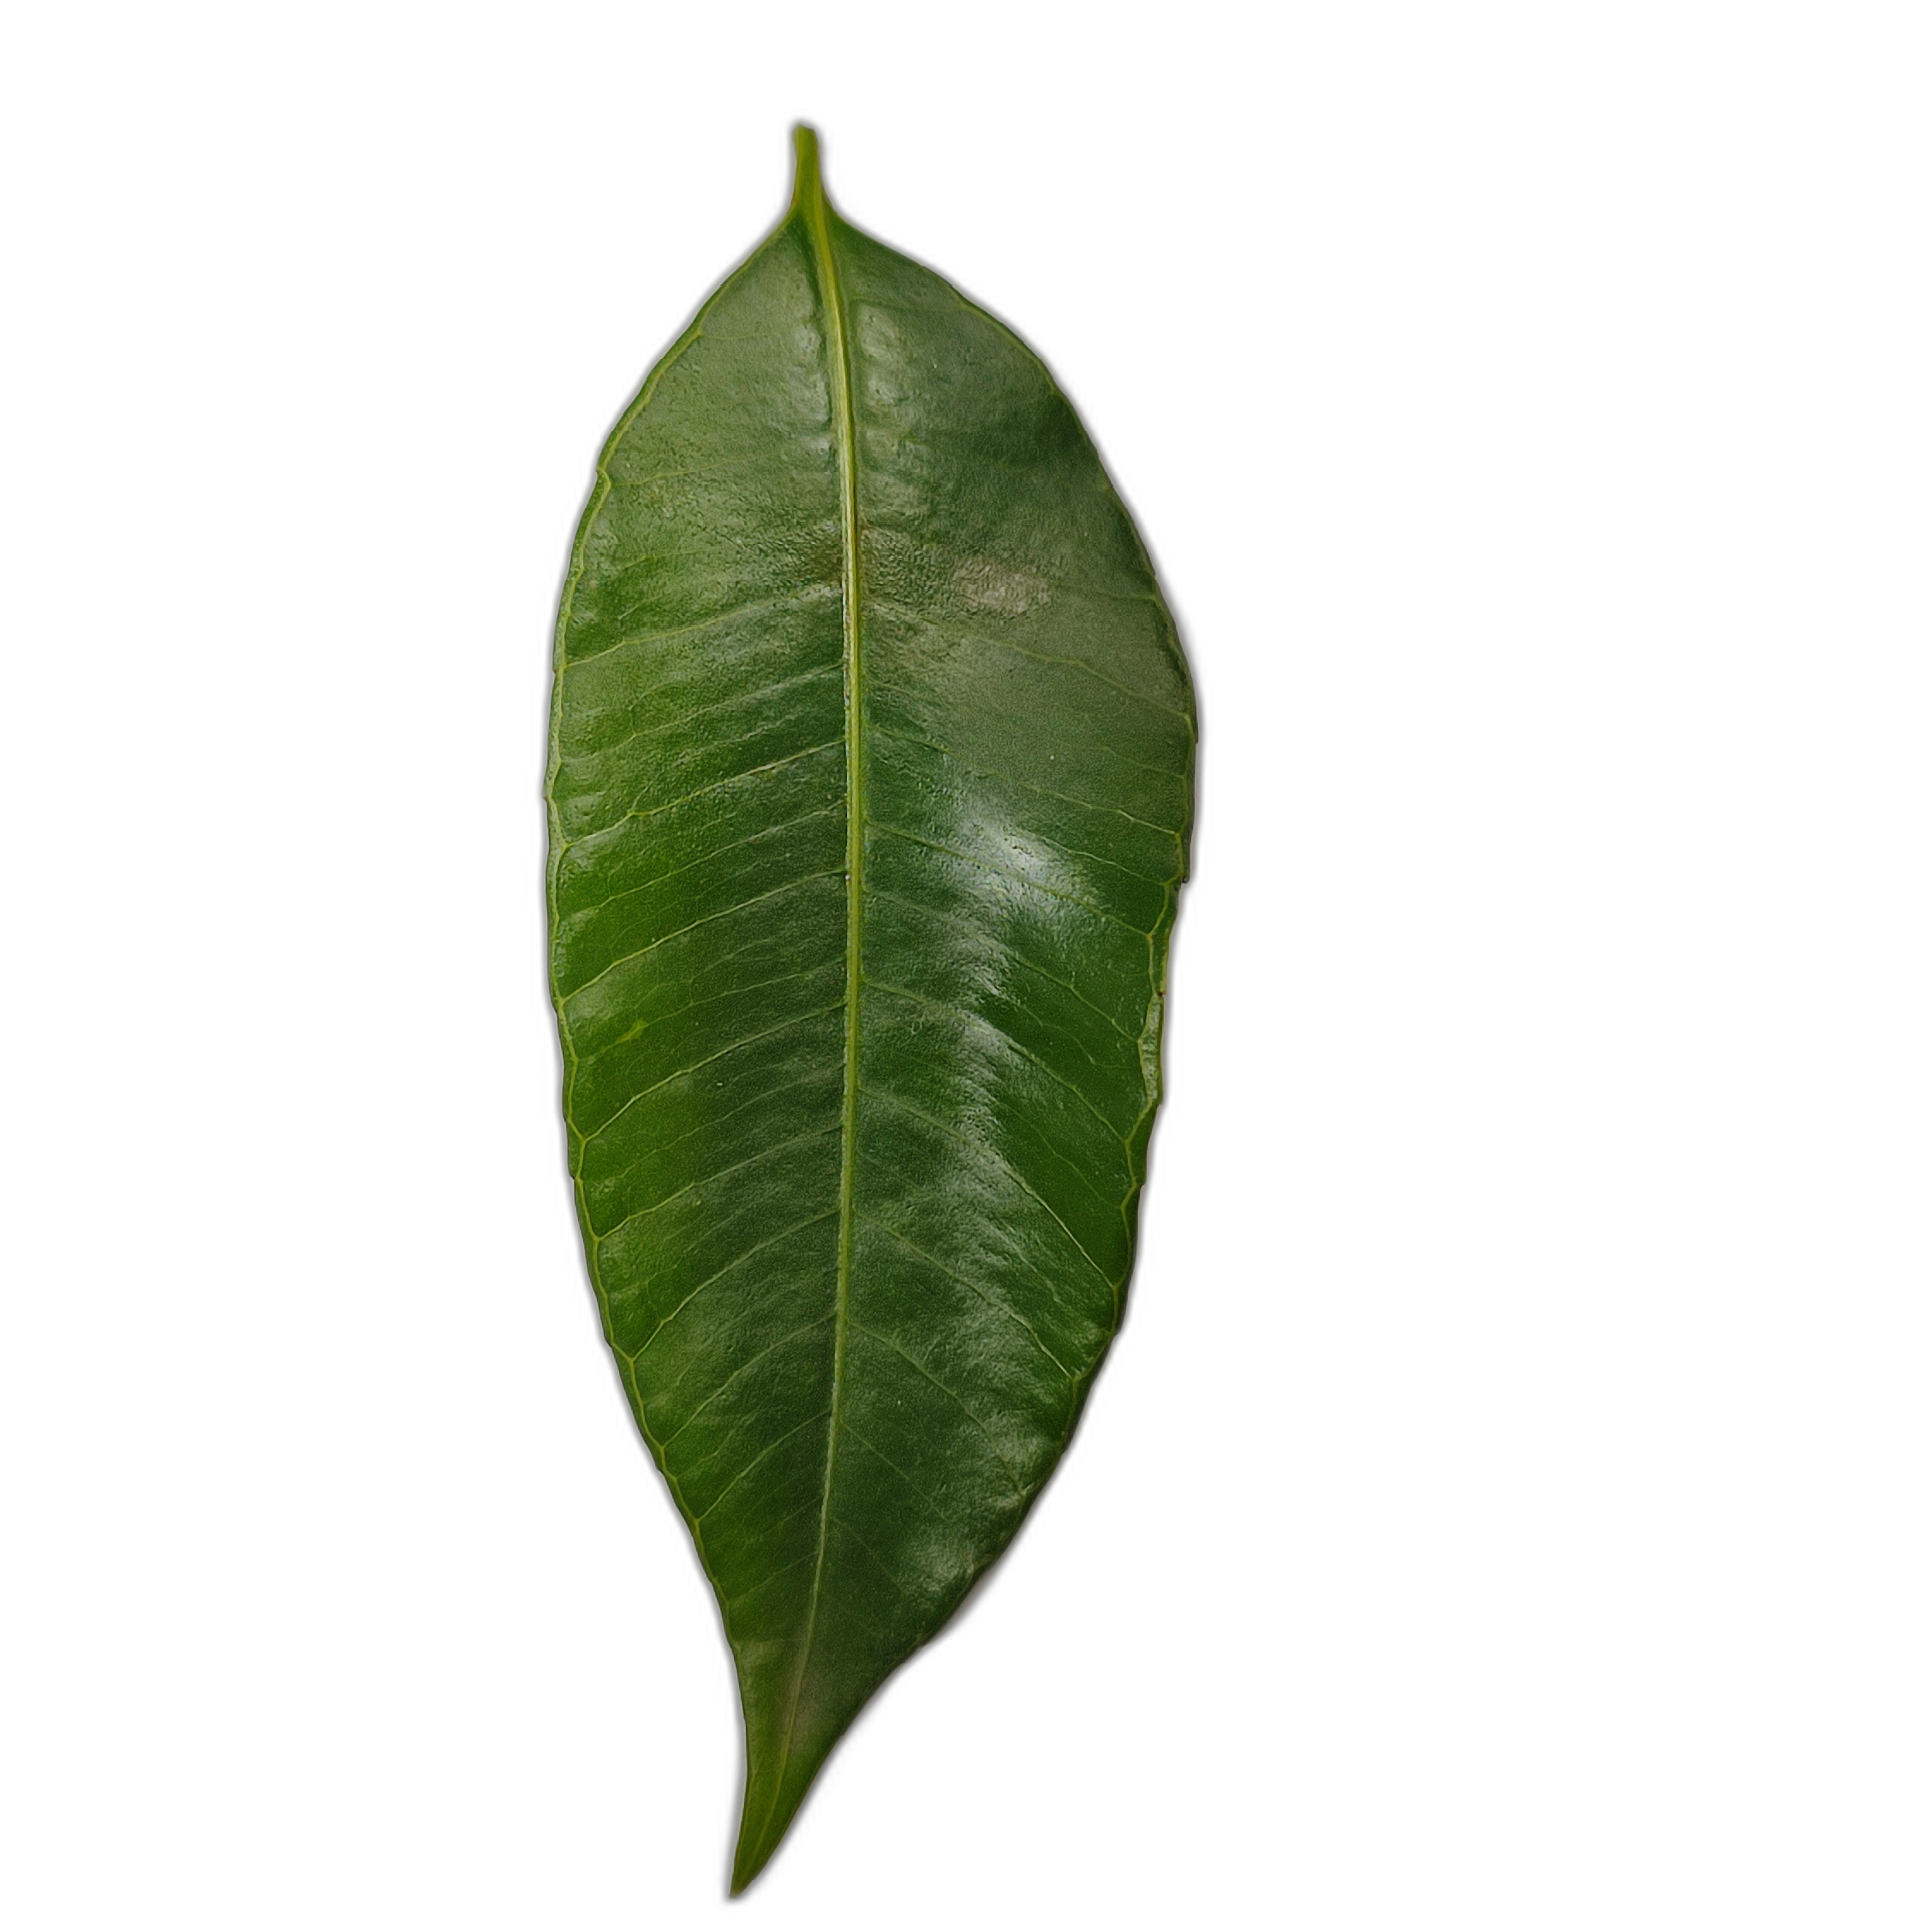
Label: healthy